Degania Alef

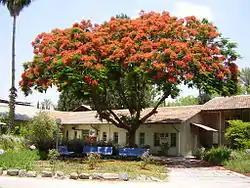
Part of the 1912 compound

Degania Alef is a kibbutz in northern Israel. The Jewish communal community ("kvutza") was founded in 1910, making it the earliest Labor Zionist farming commune in the Land of Israel. Its status as "the mother of all kibbutzim" is sometimes contested based on a later distinction made between the smaller "kvutza", applying to Degania in its beginnings, and the larger "kibbutz".